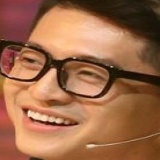
diễn viên Harry Lu